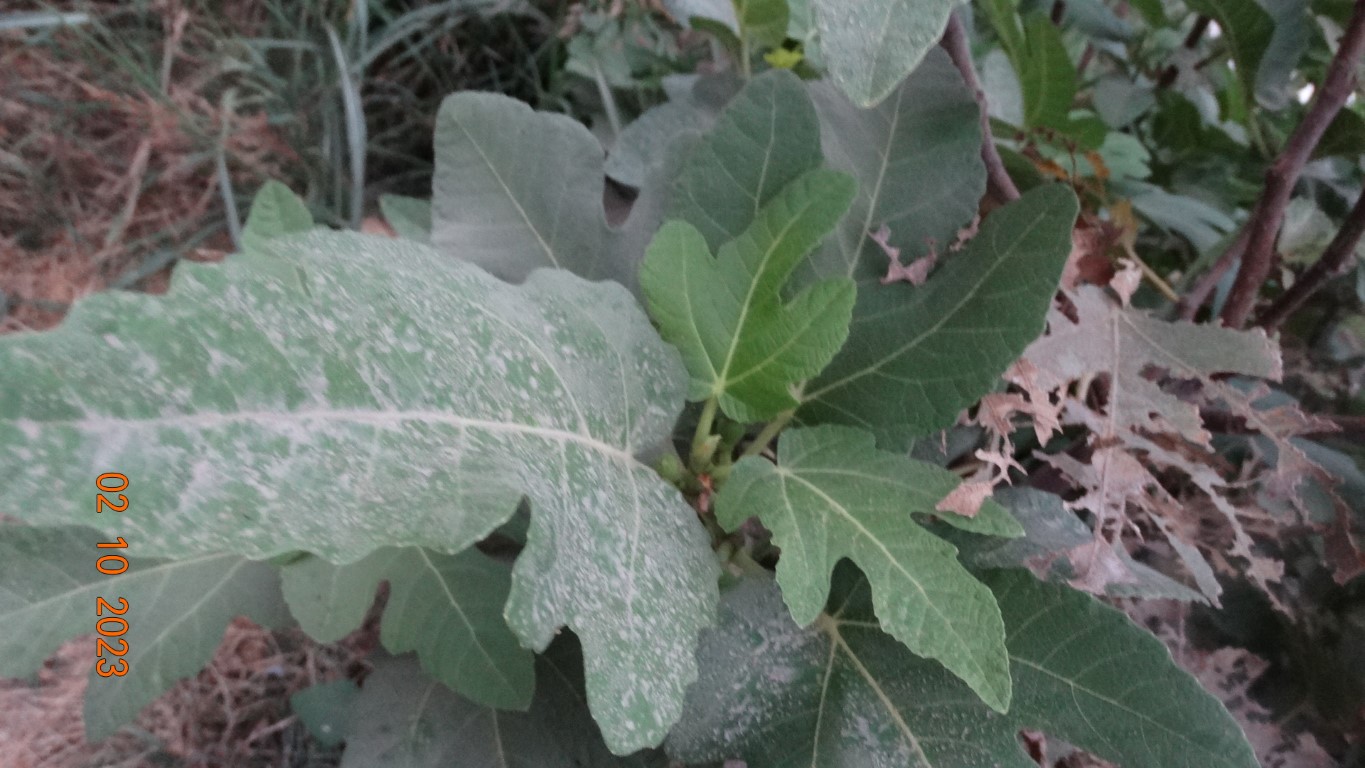
Label: healthy